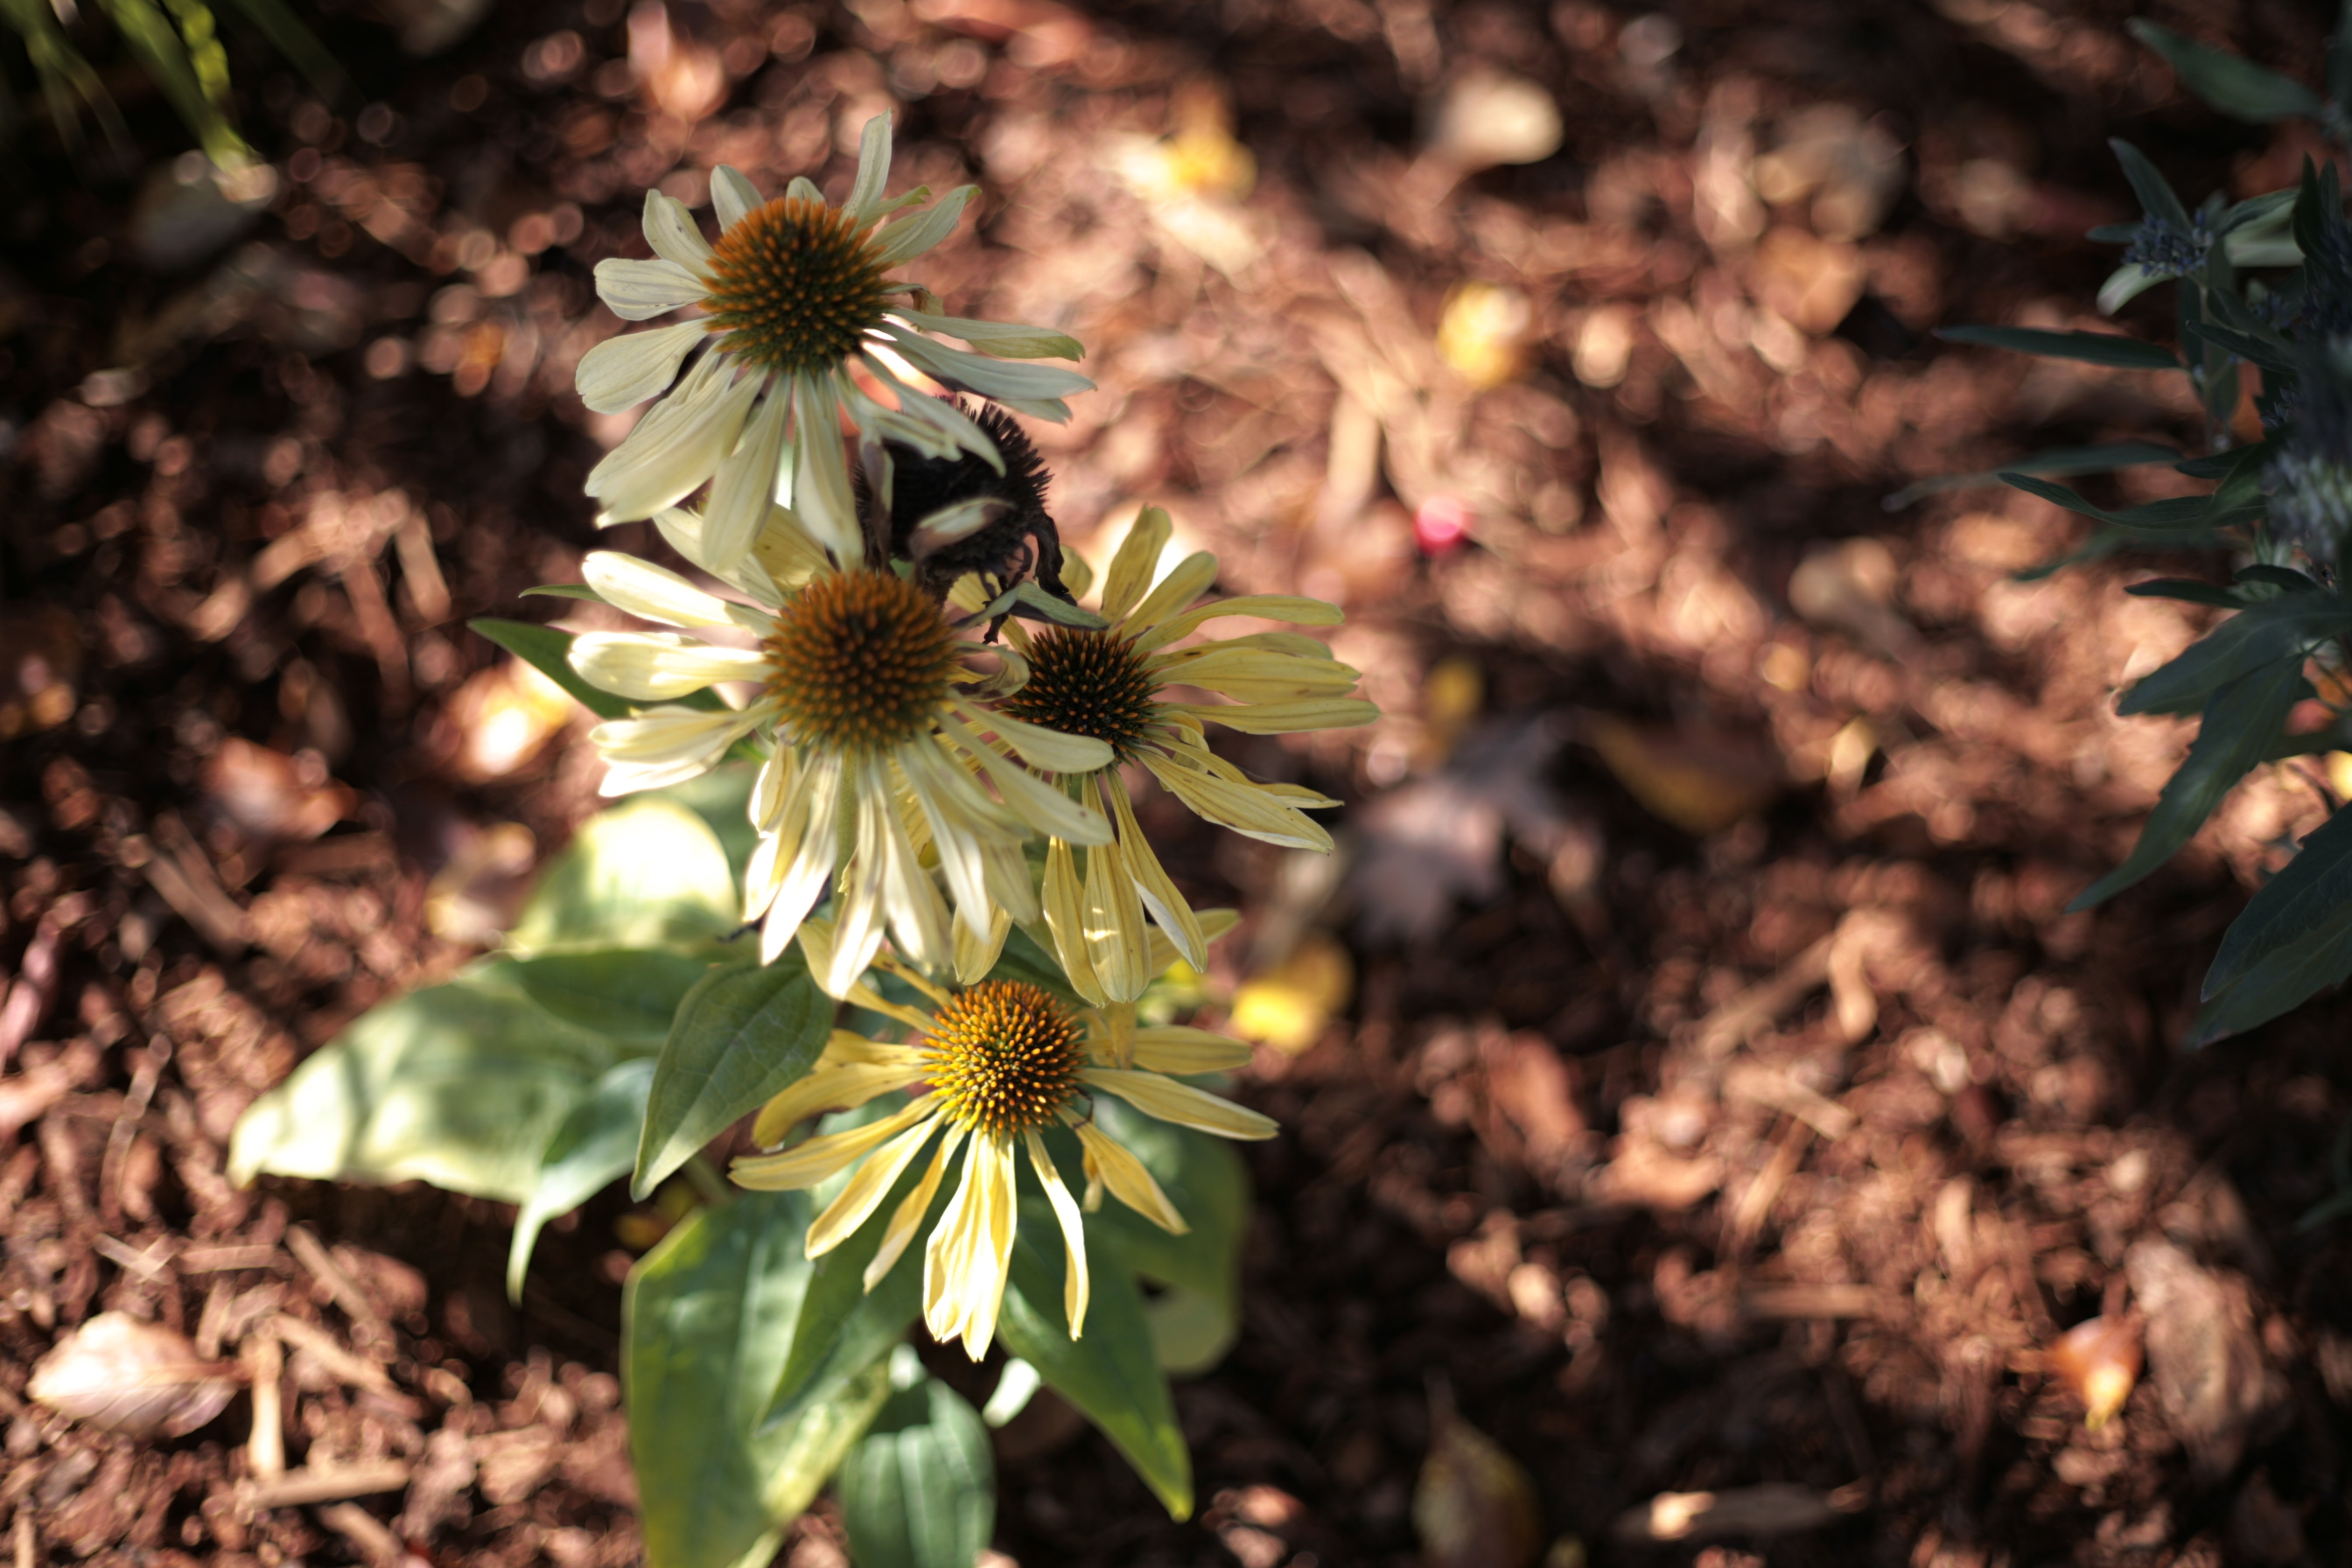
nature, blossom, plant, leaf, flower, petal, autumn, botany, flora, fauna, wildflower, close up, yellowflowers, hawthornepark, macro photography, flowering plant, daisy family, land plant